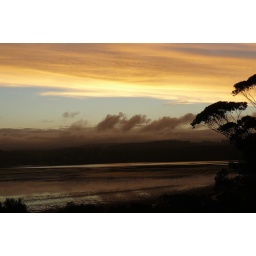
cloud over the lake at sunset